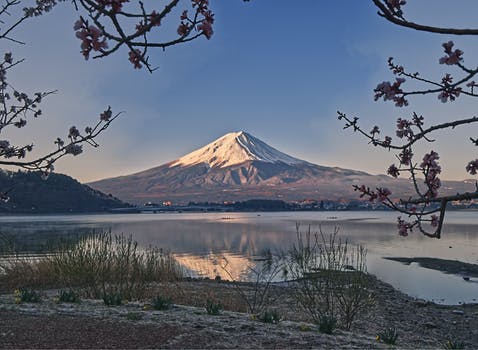
Label: No Watermark